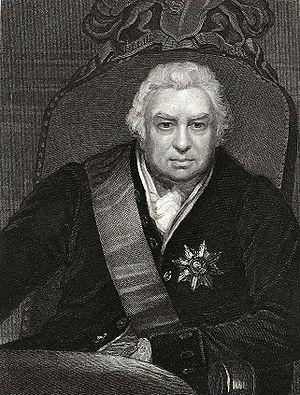
Jean-Pierre Christin, secrétaire perpétuel de la Société Royale de Lyon, fit construire par l’artisan lyonnais Pierre Casati un thermomètre à mercure à échelle centésimale, qu’il présenta le 19 mai à l’assemblée publique de cette académie.
Cet article présente la chronologie des développements dans la connaissance et la compréhension du genre Banksia, genre de plantes endémiques d'Australie :
Joseph Banks, né le 13 février 1743 à Londres et mort le 19 juin 1820 à Londres, est un naturaliste britannique, passionné de botanique, qui participa au premier voyage de James Cook autour du monde. Cet aristocrate foncier, imprégné des idées de progrès, devint le grand patron des sciences britanniques de la fin du XVIIIᵉ siècle. À la tête de la Royal Society pendant plus 41 ans, il réussit à infléchir l'étude des sciences naturelles vers les applications pratiques au service du développement économique de l'empire britannique.
L'Australie, en forme longue le Commonwealth d'Australie, est un pays de l'hémisphère sud dont la superficie couvre la plus grande partie de l'Océanie. En plus de l'île éponyme, l'Australie comprend également la Tasmanie ainsi que d’autres îles des océans Austral, Pacifique et Indien. Elle revendique aussi 6 000 000 km² en Antarctique. Les nations voisines comprennent notamment l'Indonésie, le Timor oriental et la Papouasie-Nouvelle-Guinée au nord, les îles Salomon, Vanuatu et le territoire français de Nouvelle-Calédonie au nord-est, la Nouvelle-Zélande au sud-est ainsi que le territoire français des îles Kerguelen à l'ouest des îles australiennes Heard et McDonald.